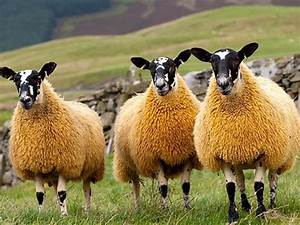
Label: pecora